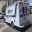
Label: ambulance